Aconitum heterophyllum

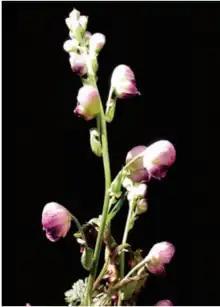
"Aconitum heterophyllum"

Aconitum heterophyllum, also called atish/atis/patis/ativish/atvika, is a species of flowering plant in the genus "Aconitum". It is used in Indian systems of traditional medicine including Ayurveda and called विषा or अतिविषा (IAST: viṣā, ativiṣā) in Sanskrit.